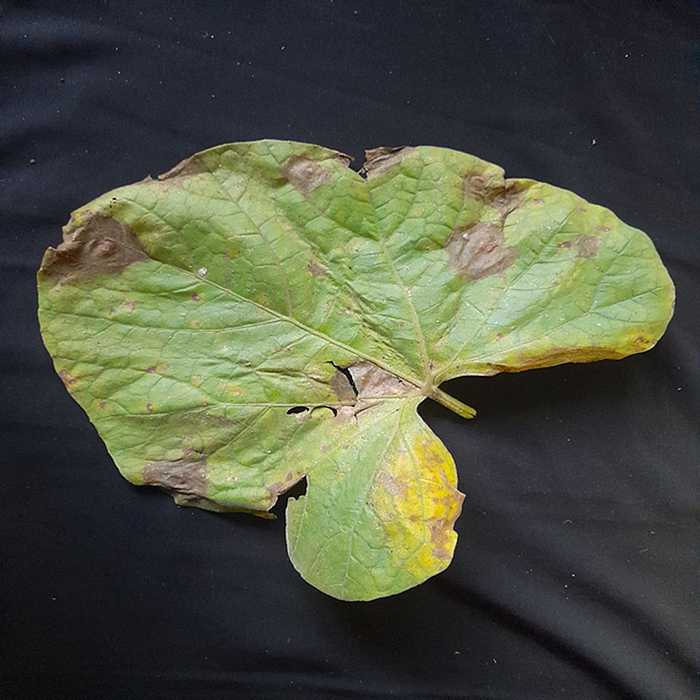
Plant: Bottle gourd
Label: Downey mildew